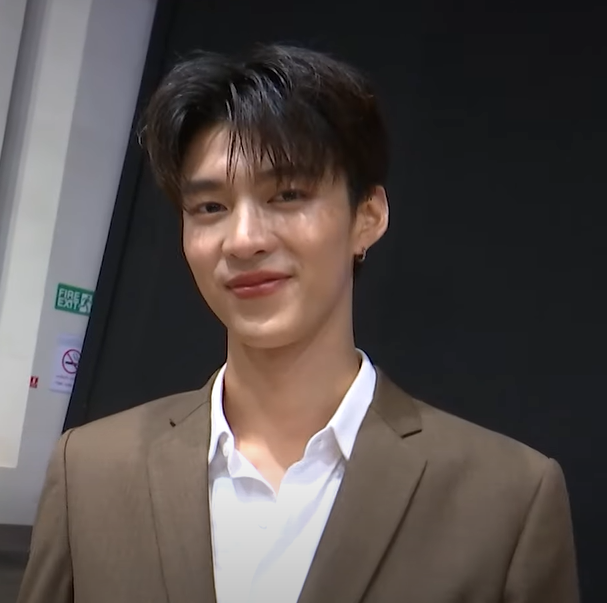
นิชคุณ ขจรบริรักษ์

| image = นิชคุณ ขจรบริรักษ์ @ Big 3 Best & Beyond EP9.png
| other_names = มีน
| birth_place = จังหวัดน่าน ประเทศไทย
| education = มหาวิทยาลัยกรุงเทพ
| years_active = พ.ศ. 2563–ปัจจุบัน
| agent = ช่อง 3 เอชดี|ช่อง 3 (2565–ปัจจุบัน)
นิชคุณ ขจรบริรักษ์ (เกิด 3 มีนาคม พ.ศ. 2542) ชื่อเล่น มีน เป็นนักแสดงและนายแบบชาวไทย สังกัดช่อง 3 เอชดี|สถานีวิทยุโทรทัศน์ไทยทีวีสีช่อง 3 และเป็นนักกีฬาบาสเกตบอลเยาวชนแห่งชาติ มีชื่อเสียงเป็นที่รู้จักจากซีรีส์เรื่อง "อัยย์หลงไน๋" และละครเรื่อง "ดวงใจเทวพรหม (ละครโทรทัศน์)#ดุจอัปสร|ดุจอัปสร"
==ประวัติ==
นิชคุณ ขจรบริรักษ์ เกิดวันพุธ ที่ 3 มีนาคม พ.ศ. 2542 มีภูมิลำเนาอยู่ที่ จังหวัดน่าน เป็นบุตรชายคนโต มีน้องชาย 1 คน สำเร็จการศึกษาระดับชั้นมัธยมศึกษาตอนต้นจาก โรงเรียนปัว ระดับชั้นมัธยมศึกษาตอนปลายจาก โรงเรียนอัสสัมชัญธนบุรี และสำเร็จการศึกษาระดับปริญญาตรี คณะนิเทศศาสตร์อินเตอร์ ด้านโฆษณาและการตลาด หลักสูตรอินเตอร์ มหาวิทยาลัยกรุงเทพ เป็นนักกีฬาบาสเกตบอล เคยได้แชมป์จากการแข่งขันกีฬาเยาวชนแห่งชาติ ภายใต้สังกัด กรุงเทพมหานคร​ และเป็นนักกีฬาบาสเกตบอลของมหาวิทยาลัย​ ปัจจุบันเป็นนักกีฬาในสังกัดสโมสร Hitech Basketball Club
==การทำงานในวงการบันเทิง==
มีน​ นิชคุณ เข้าสู่วงการบันเทิงจากการที่มีแมวมองเข้ามาทาบทามในขณะที่กำลังเดินเล่นอยู่ที่สยามสแควร์|สยาม โดยเริ่มจากการเดินแบบของสินค้าแบรนด์ เดินแบบตามแฟชั่นวีกต่างๆ​ ในปี​ พ.ศ. 2563 มีผลงานซีรีส์เรื่องแรกคือ บังเอิญรัก 2 A Chance to Love ปี​ พ.ศ. 2564 ละครเรื่อง พราวมุก และในปี พ.ศ. 2565 มีนก็ได้มารับบทพระเอกในซีรีส์เรื่อง อัยย์หลงไน๋ (AiLongNhai TheSeries) ในปีเดียวกันได้เซ็นสัญญาเป็นนักแสดงในสังกัดช่อง 3 เอชดี|สถานีวิทยุโทรทัศน์ไทยทีวีสีช่อง 3 ในปี พ.ศ. 2566 ประเดิมผลงานละครในฐานะเด็กช่องเรื่องแรกคือ​ ดวงใจเทวพรหม (ละครโทรทัศน์)|ดุจอัปสร หนึ่งในละครชุด ดวงใจเทวพรหม (ละครโทรทัศน์)|ดวงใจเทวพรหมซึ่งเป็นภาคต่อของซีรีส์ สุภาพบุรุษจุฑาเทพ (ละครโทรทัศน์)|สุภาพบุรุษจุฑาเทพ​ และตามมาด้วยละคร รักท่วมทุ่ง​, เมื่อตะวันลับฟ้า (ก็จะเป็นเวลาของดวงดาว)
==ผลงาน​==
=== ละคร​โทรทัศน์​ซีรีส์ ===
* ผลงานในฐานะนักแสดงอิสระ
* ละครโทรทัศน์ทั้งหมดด้านล่างนี้ออกอากาศทางช่อง 3 เอชดี|สถานีวิทยุโทรทัศน์ไทยทีวีสีช่อง 3
===มิวสิก​วิดีโอ​===
===เพลง===
===โฆษณา​===
* it'S SKIN
* NADE' Collagen
* 3Plus​ Premium AIS 5G
== แฟนมีตติ้ง​ ==
* Mchoice Fans Day 2022
* MeenPing 1st Fan Meeting​ : MeenPing To The Moon (2 รอบการแสดง)
* MeenPing To The Moon​ 1st Fan Meeting In Cambodia
* MeenPing To The Moon​ 1st Fan Meeting In Bali
* MeenPing To The Moon​ 1st Fan Meeting In Vietnam
* MeenPing To The Moon​ 1st Fan Meeting In Hong Kong
* MeenPing 1st Fansign (4 จังหวัด)
* Mchoice Fans Day 2023
* MeenPing To My Dear Fan Meeting
* ดวงใจเทวพรหม Sports Day รู้แพ้ รู้ชนะ รู้ใจคุณ​
==ผลงานด้านกีฬา==
*แชมป์ 3v3 ปี 2016
*แชมป์ กีฬาเยาวชนแห่งชาติ ครั้งที่ 33|กีฬาเยาวชนแห่งชาติ ครั้งที่ 33​ ที่ จังหวัดชุมพร​ สังกัด กรุงเทพมหานคร​
*แชมป์ อินวิเตชั่น ที่ โรงเรียนอัสสัมชัญธนบุรี​ ปี​2017
*แชมป์​ นักเรียนอาเซียน​ อาเซียนสกูลเกมส์​ ปี​2017 ​ ที่​ ประเทศสิงคโปร์​ (ทีมชาติไทย)​
== รางวัล ==
| class="wikitable" style = "text-align:center"
! ปี !! รางวัล !! สาขา !! ผล !! ผลงานที่เข้าชิง
|-
| 2566 || The Most Favorite Actor 2023 || นักแสดงชายยอดนิยม 2023 || ​ || "อัยย์หลงไน๋​"​
|-
| rowspan="3" | 2567 || KAZZ AWARDS 2024 || Shining Star Of The Year (Male) || || -​
|-
| Thailand Digital Awards 2024 ครั้งที่ 5 || นักแสดงคู่จิ้นส่งเสริมกีฬาดีเด่น || || "The Rebound Series เกมนี้เพื่อนาย​"
|
== อ้างอิง ==
หมวดหมู่:นักแสดงชายชาวไทย
หมวดหมู่:นักแสดงชาวไทย
หมวดหมู่:นักแสดงสังกัดช่อง 3
หมวดหมู่:นักแสดงจากจังหวัดน่าน
หมวดหมู่:พุทธศาสนิกชนชาวไทย